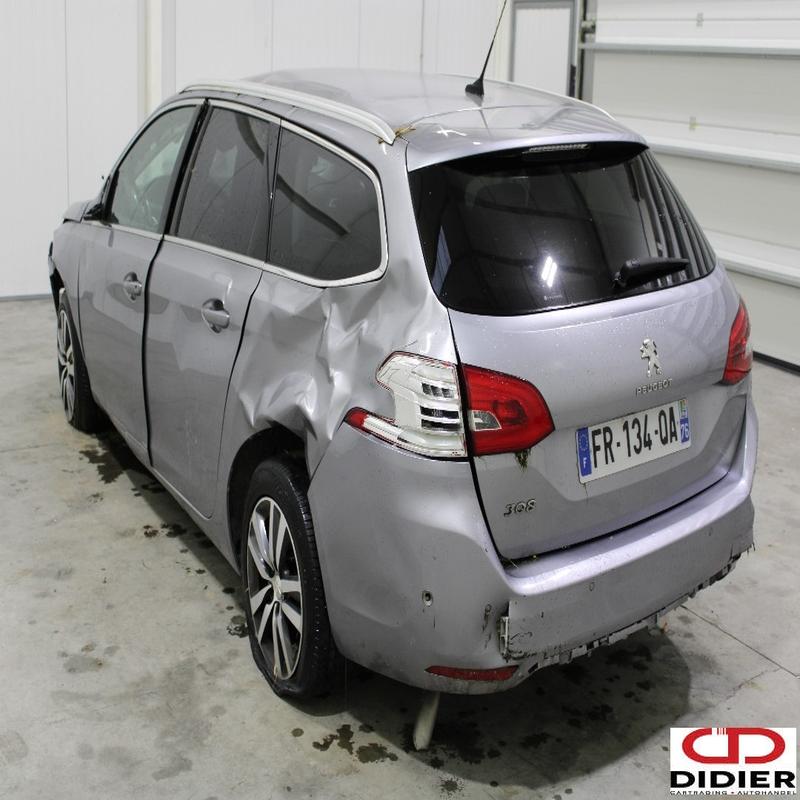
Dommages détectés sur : aile arrière gauche, feu arrière gauche, pare-choc arrière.
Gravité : majeur